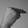
ASL letter: H